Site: brandenburg
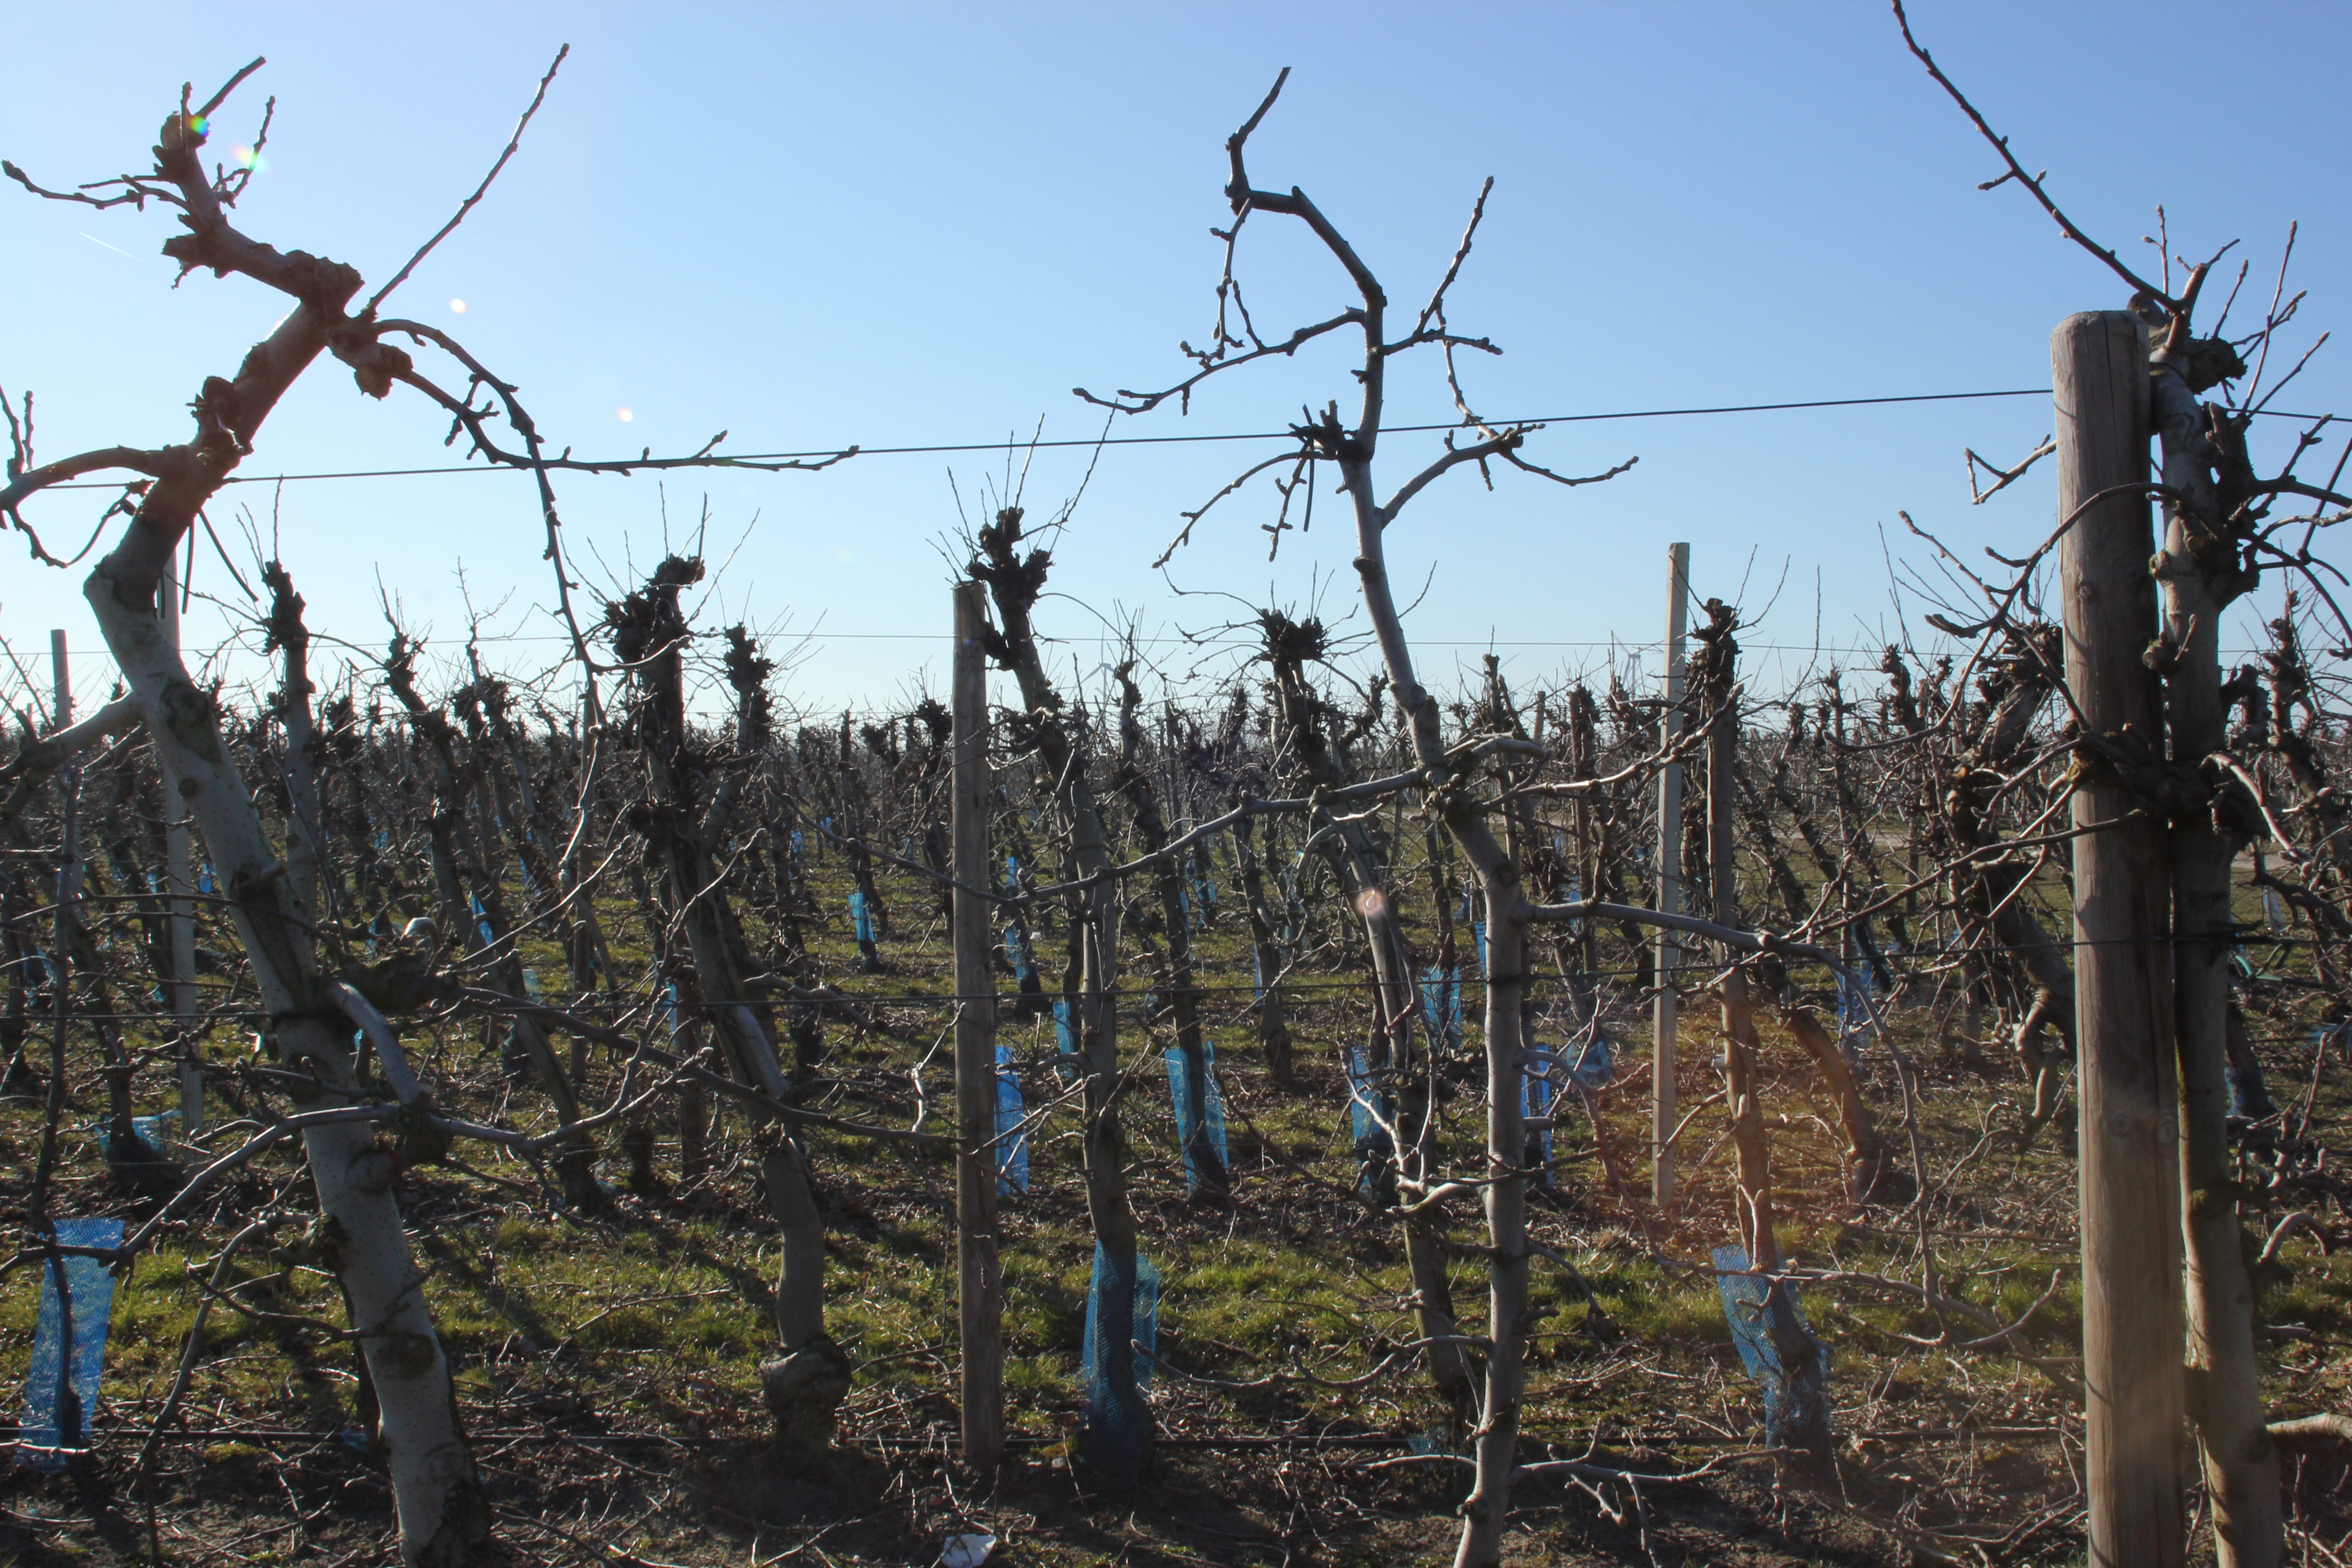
Growth stage (BBCH 03): Bud development